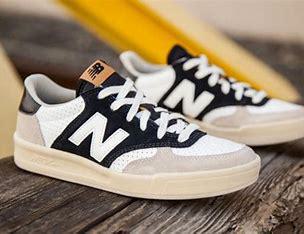
Brand: New
Model: Balance New Balance 300